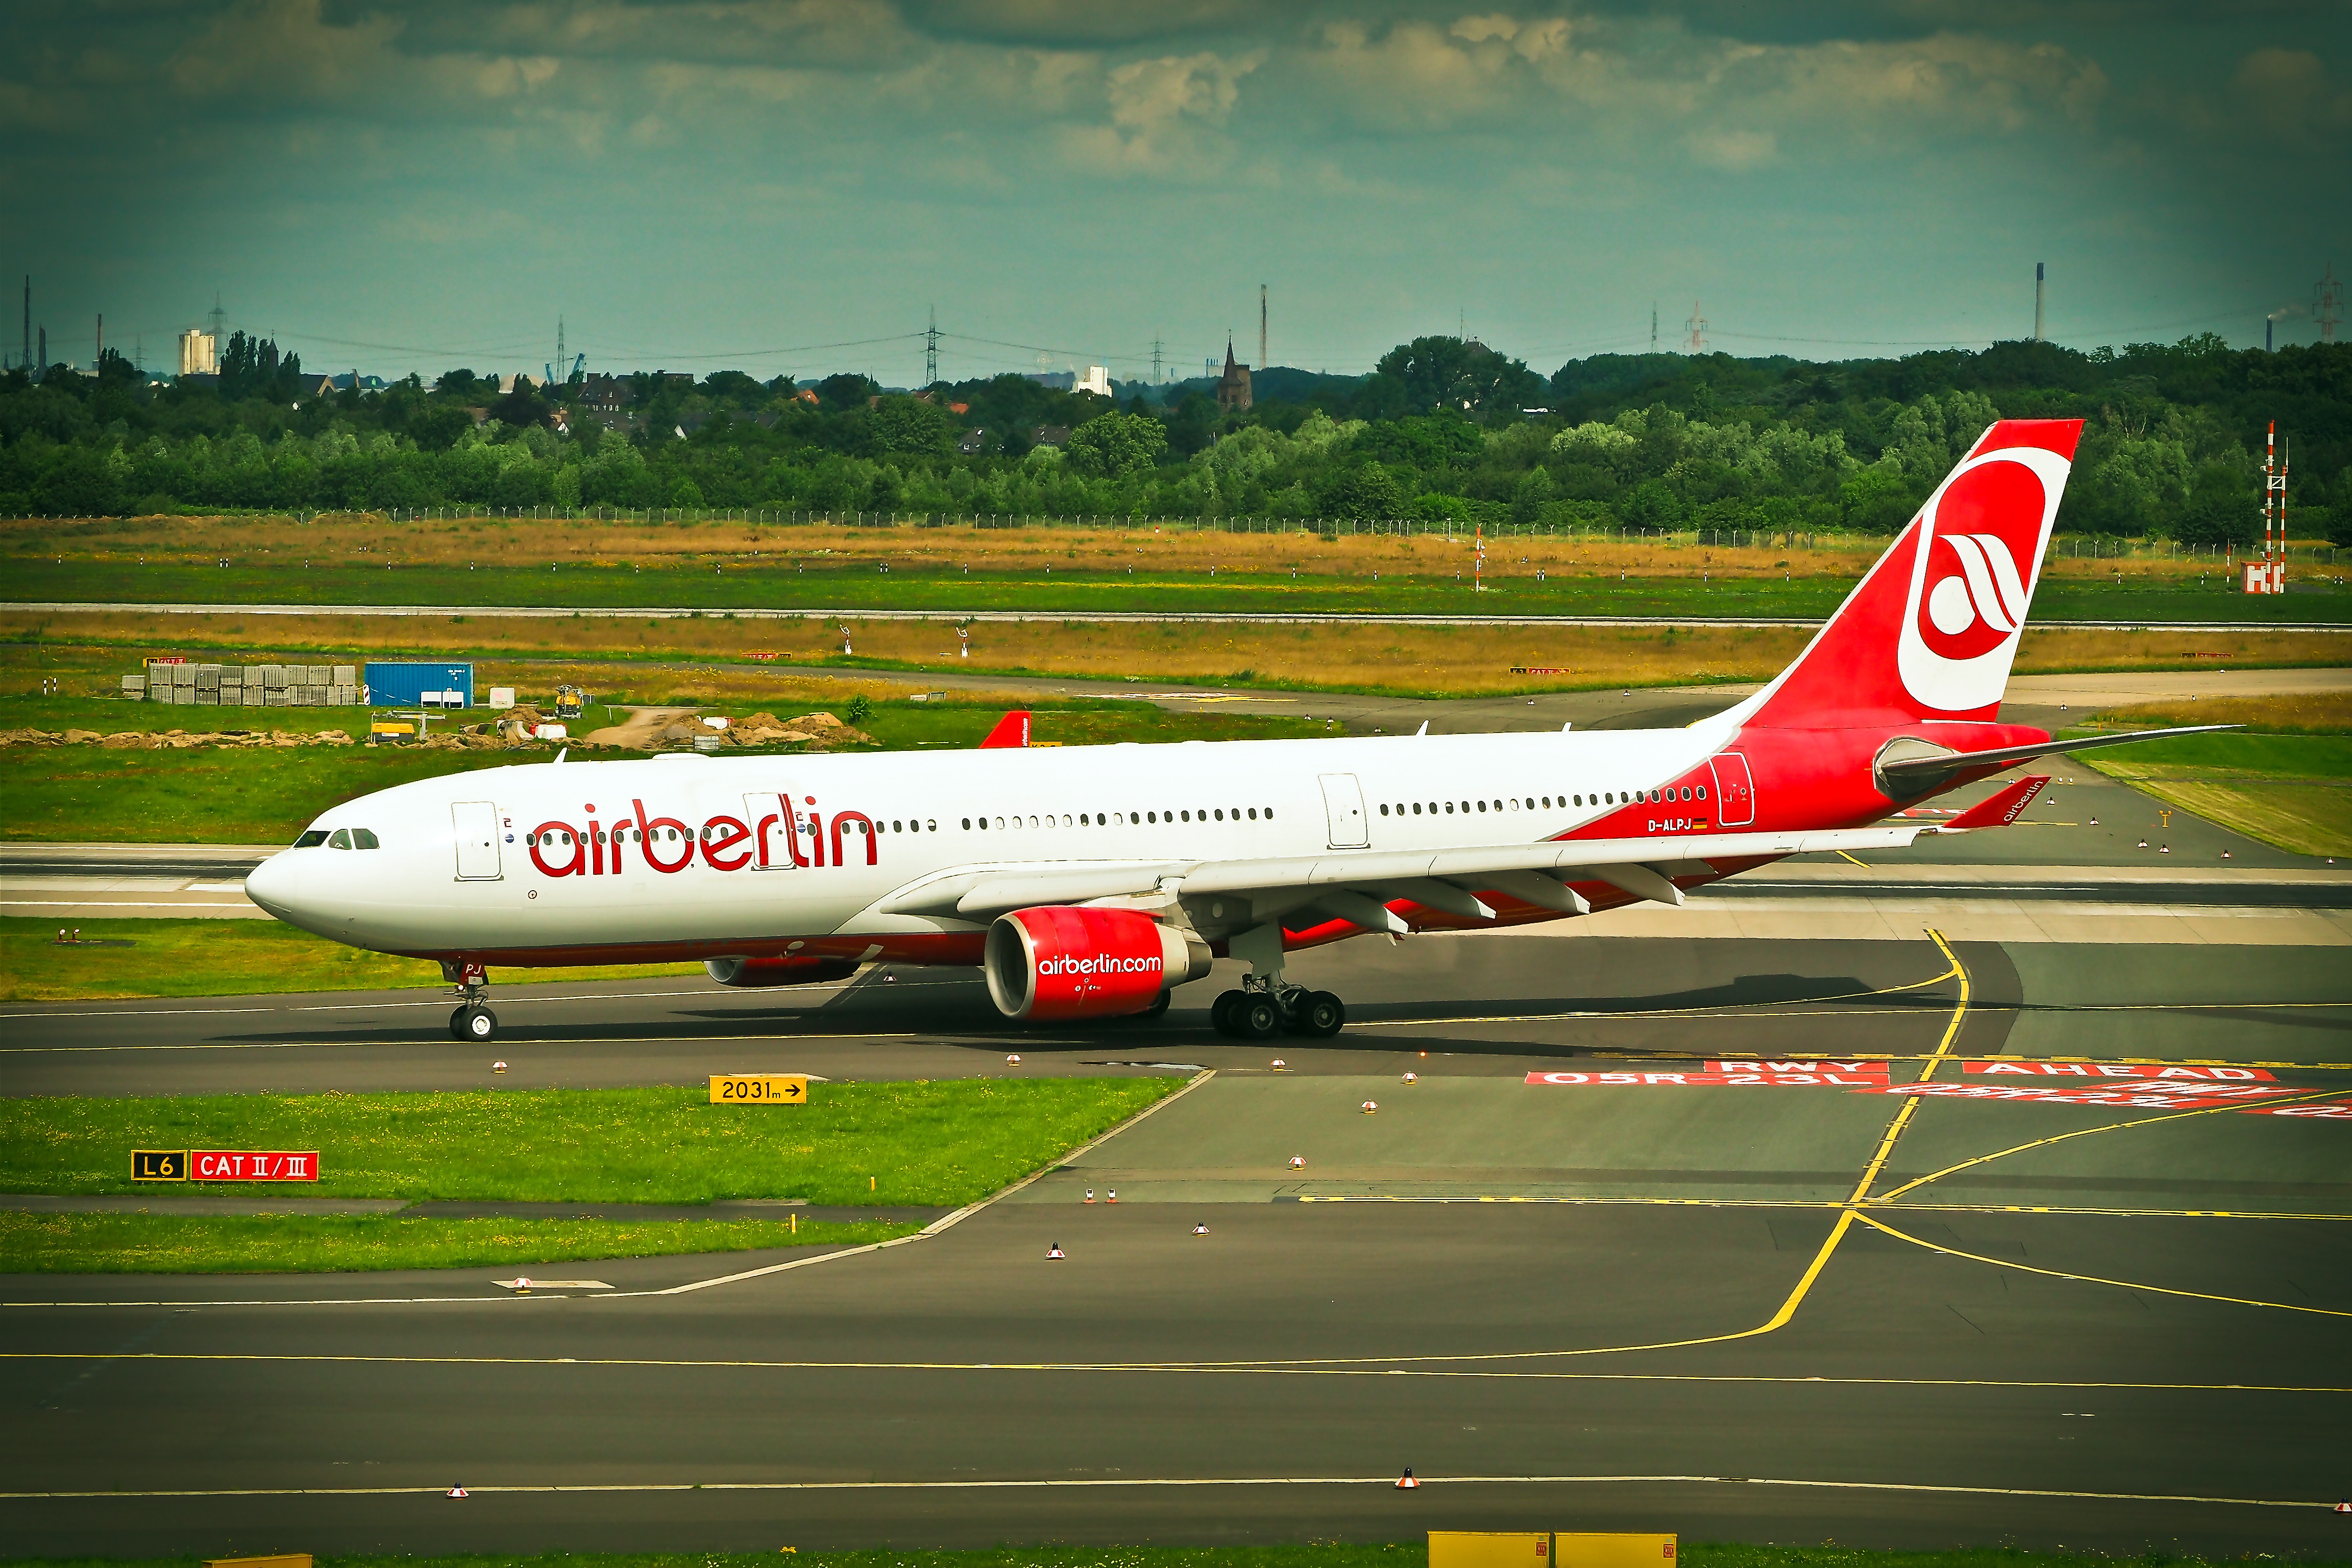
traffic, fly, airport, travel, airplane, tarmac, aircraft, transport, vehicle, airline, aviation, flight, holiday, tourism, departure, holidays, airliner, runway, airbus, airlines, locomotion, flyer, passenger, boeing, takeoff, air traffic, passenger aircraft, tilt shift, dusseldorf, go away, travel plane, holiday flight, jet aircraft, airbus a330, boeing 777, transport airport, boeing 767, air travel, atmosphere of earth, wide body aircraft, narrow body aircraft, airbus a320 family